HIV/AIDS in Malawi

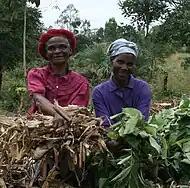
Farmers with composting materials in Malawi

A 2002 study conducted by CARE International across three districts in the Central Region of Malawi considers how HIV/AIDS has affected economic well-being in rural Malawi. When skilled laborers are infected with HIV, they are usually unable to work; therefore, they often shift agricultural production on their land to less labor-intensive crops, sacrificing the opportunity to grow more profitable, labor-intensive crops such as tobacco. When family members fall ill with HIV/AIDS, their relatives invest time in their treatment and care, further reducing household productivity. In addition, when family members are infected with HIV, households often use the money they would normally invest in agriculture to cover medical expenses, further decreasing economic stability at the household level. Finally, when adults contract HIV, their children often remain home from school to work in the fields, threatening long-term productivity and economic advancement in Malawi.